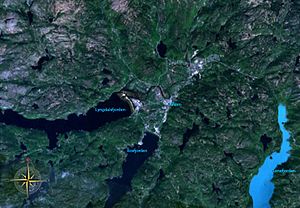
Lyngdal
Lyngdal set fra en af NASAs satellitter
Lyngdal er en kommune i Agder fylke i Norge, en af landets sydligste kommuner. Lyngdal grænser til Farsund i vest, Kvinesdal og Hægebostad i nord, og Audnedal og Lindesnes i øst.